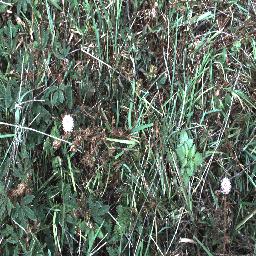
Label: negative